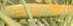
Label: Wheat___Brown_Rust